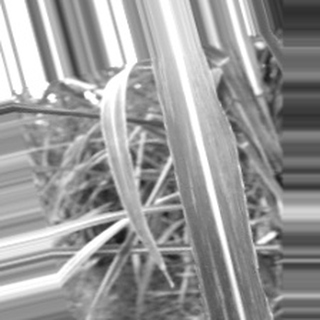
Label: sugarcane_bacterial_blight